Kayamkulam

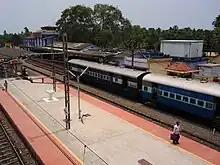
Kayamkulam Railway Junction

According to the 2001 Census of India, Kayamkulam had a population of 65,299. Males constituted 49% of the population and females 51%. Kayamkulam had an average literacy rate of 82%, higher than the national average of 59.5%. Male literacy was 84%, and female literacy is 79%. In Kayamkulam, 11% of the population was under six years of age.